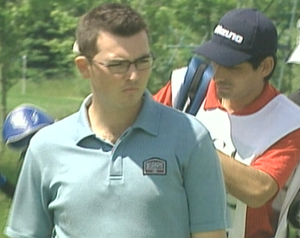
Adrien Mörk, né le 19 septembre 1979 à Montbéliard, est un golfeur français, dans le circuit professionnel depuis 2004.